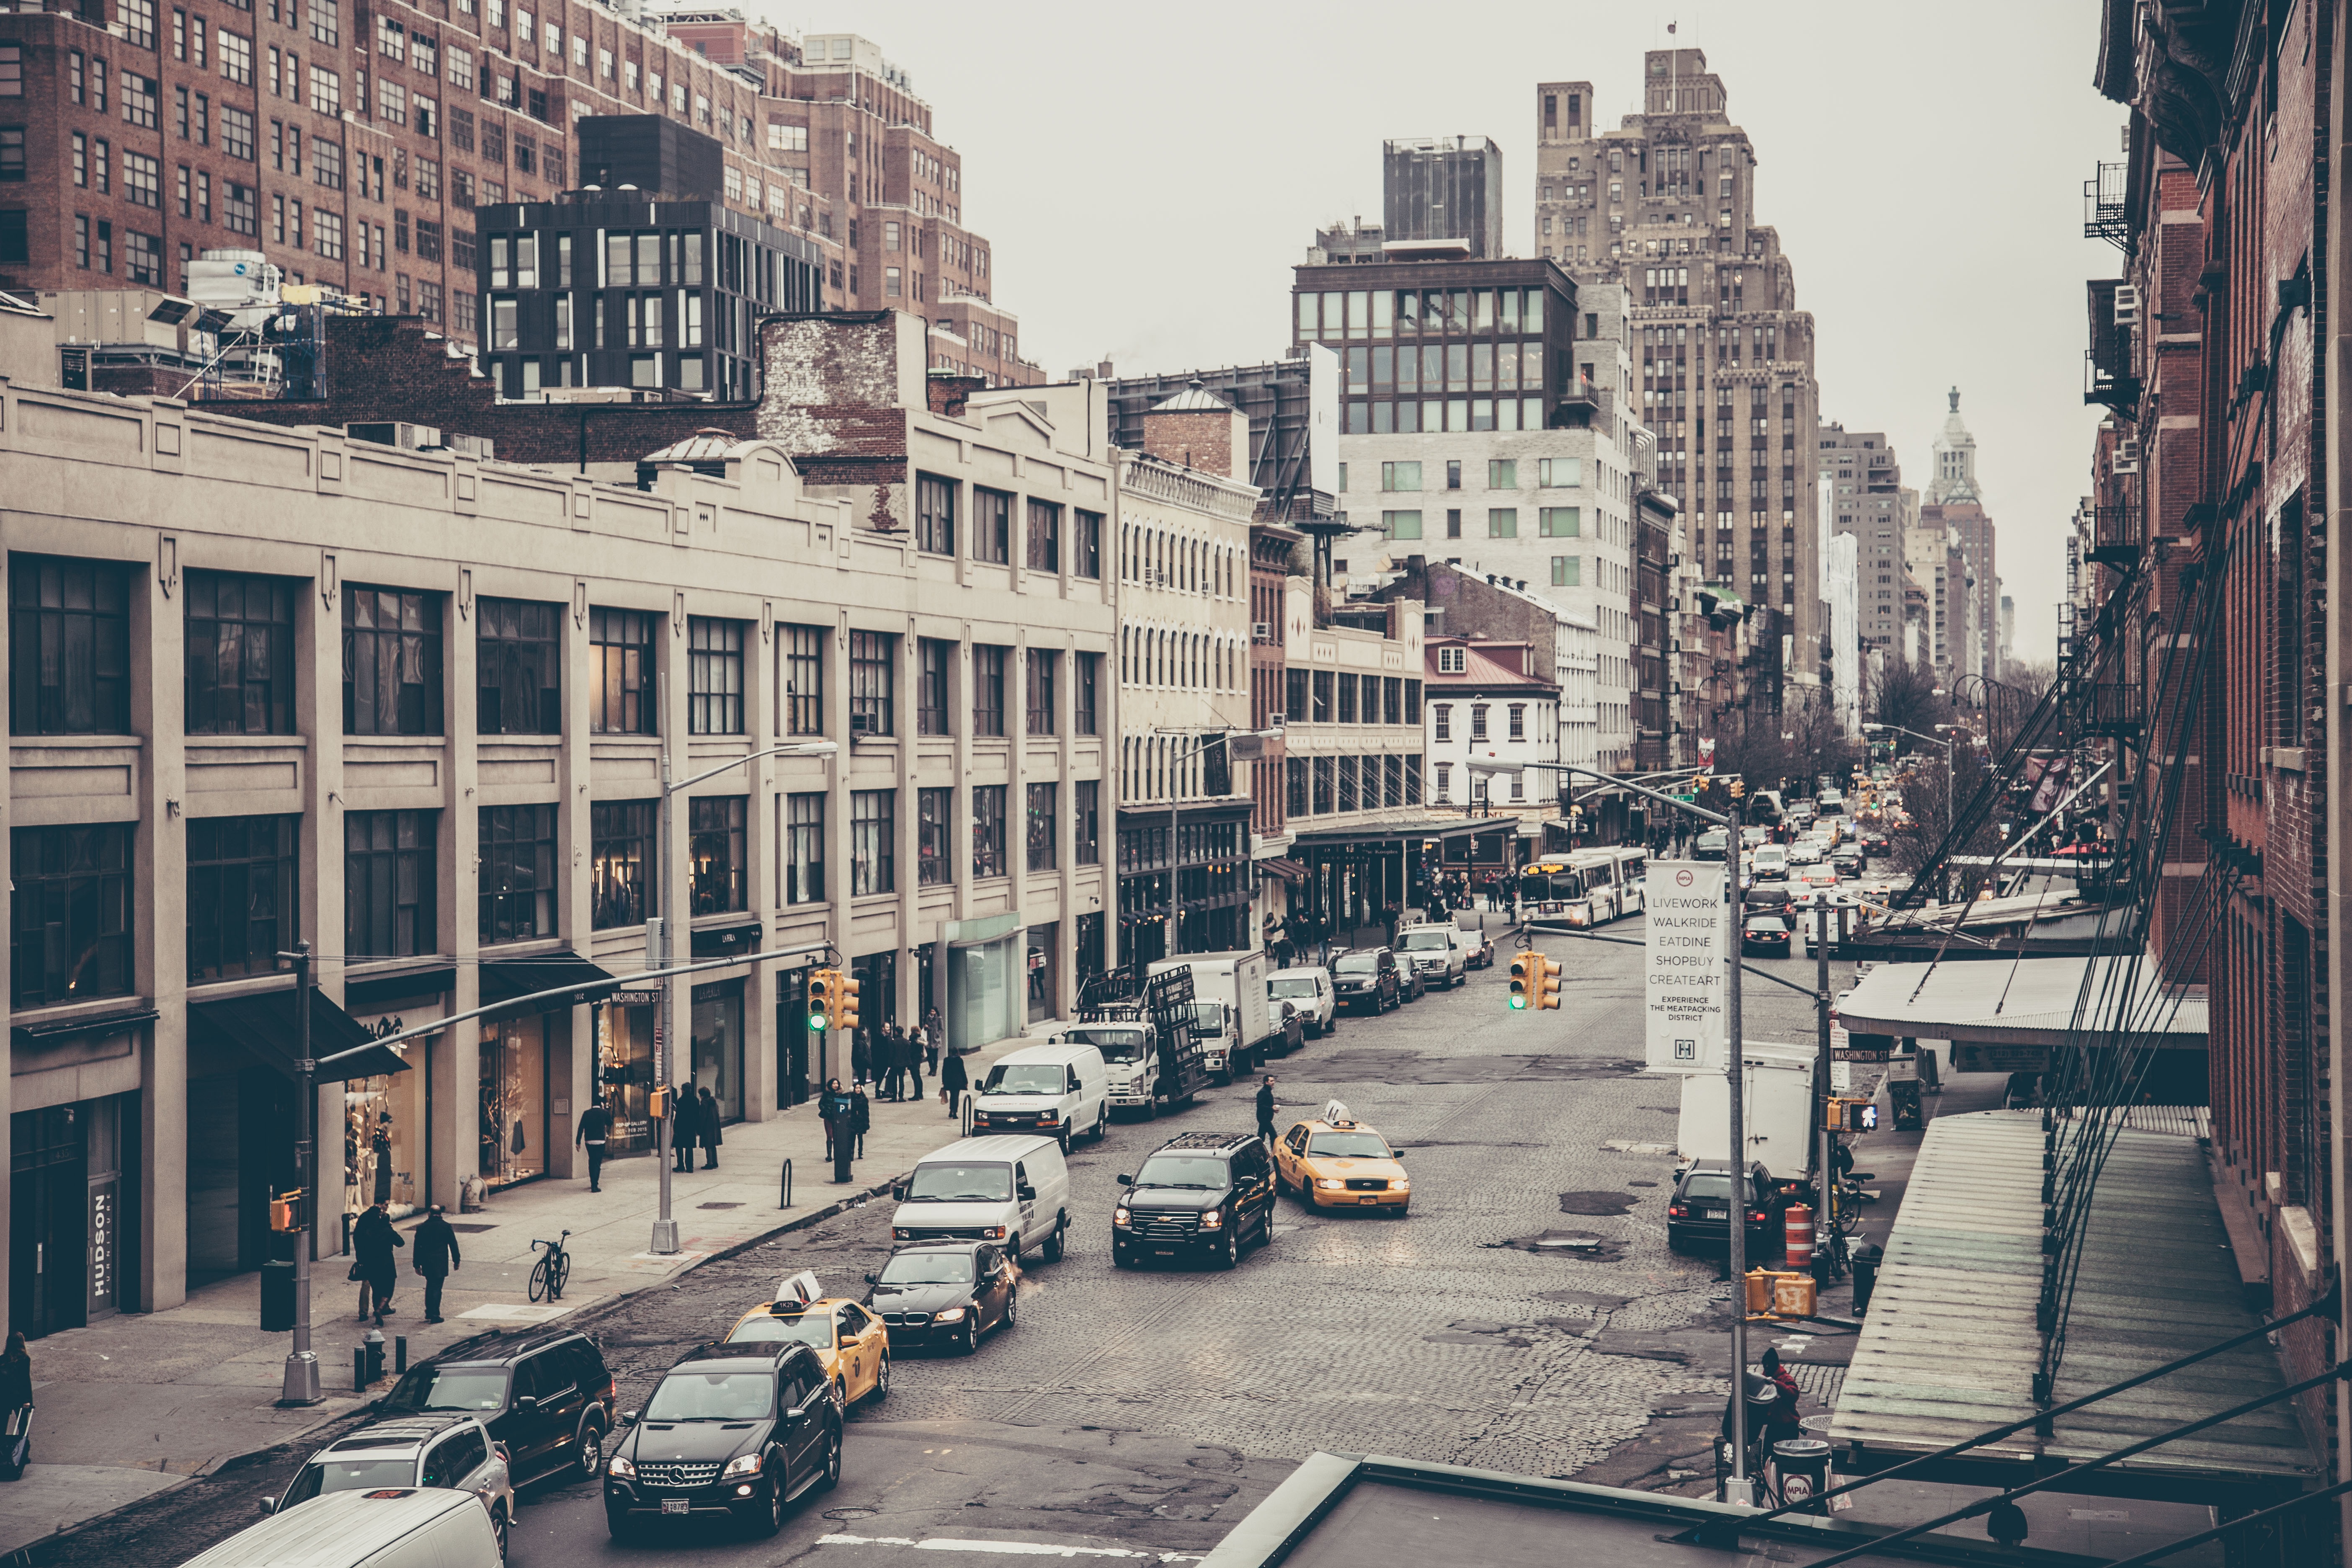
architecture, people, road, skyline, traffic, street, town, city, skyscraper, urban, asphalt, cityscape, downtown, busy, transport, vehicle, business, modern, concrete, waterway, tower block, life, pedestrians, buildings, infrastructure, cars, metropolis, neighbourhood, facades, urban area, residential area, human settlement, metropolitan area